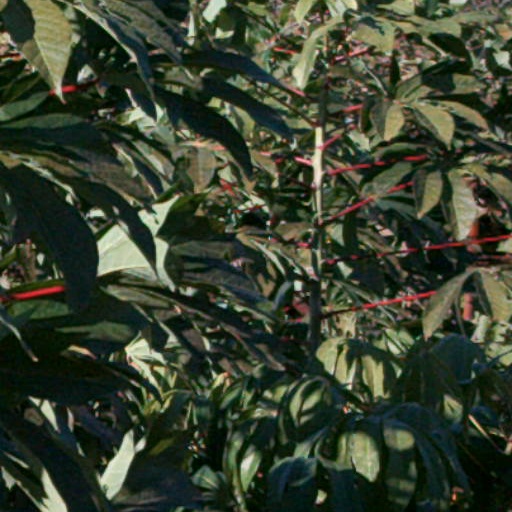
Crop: cassava